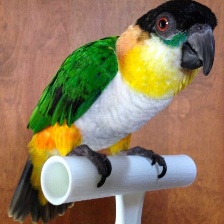
Species: BLACK HEADED CAIQUE
Scientific name: PIONITES MELANOCEPHALUS